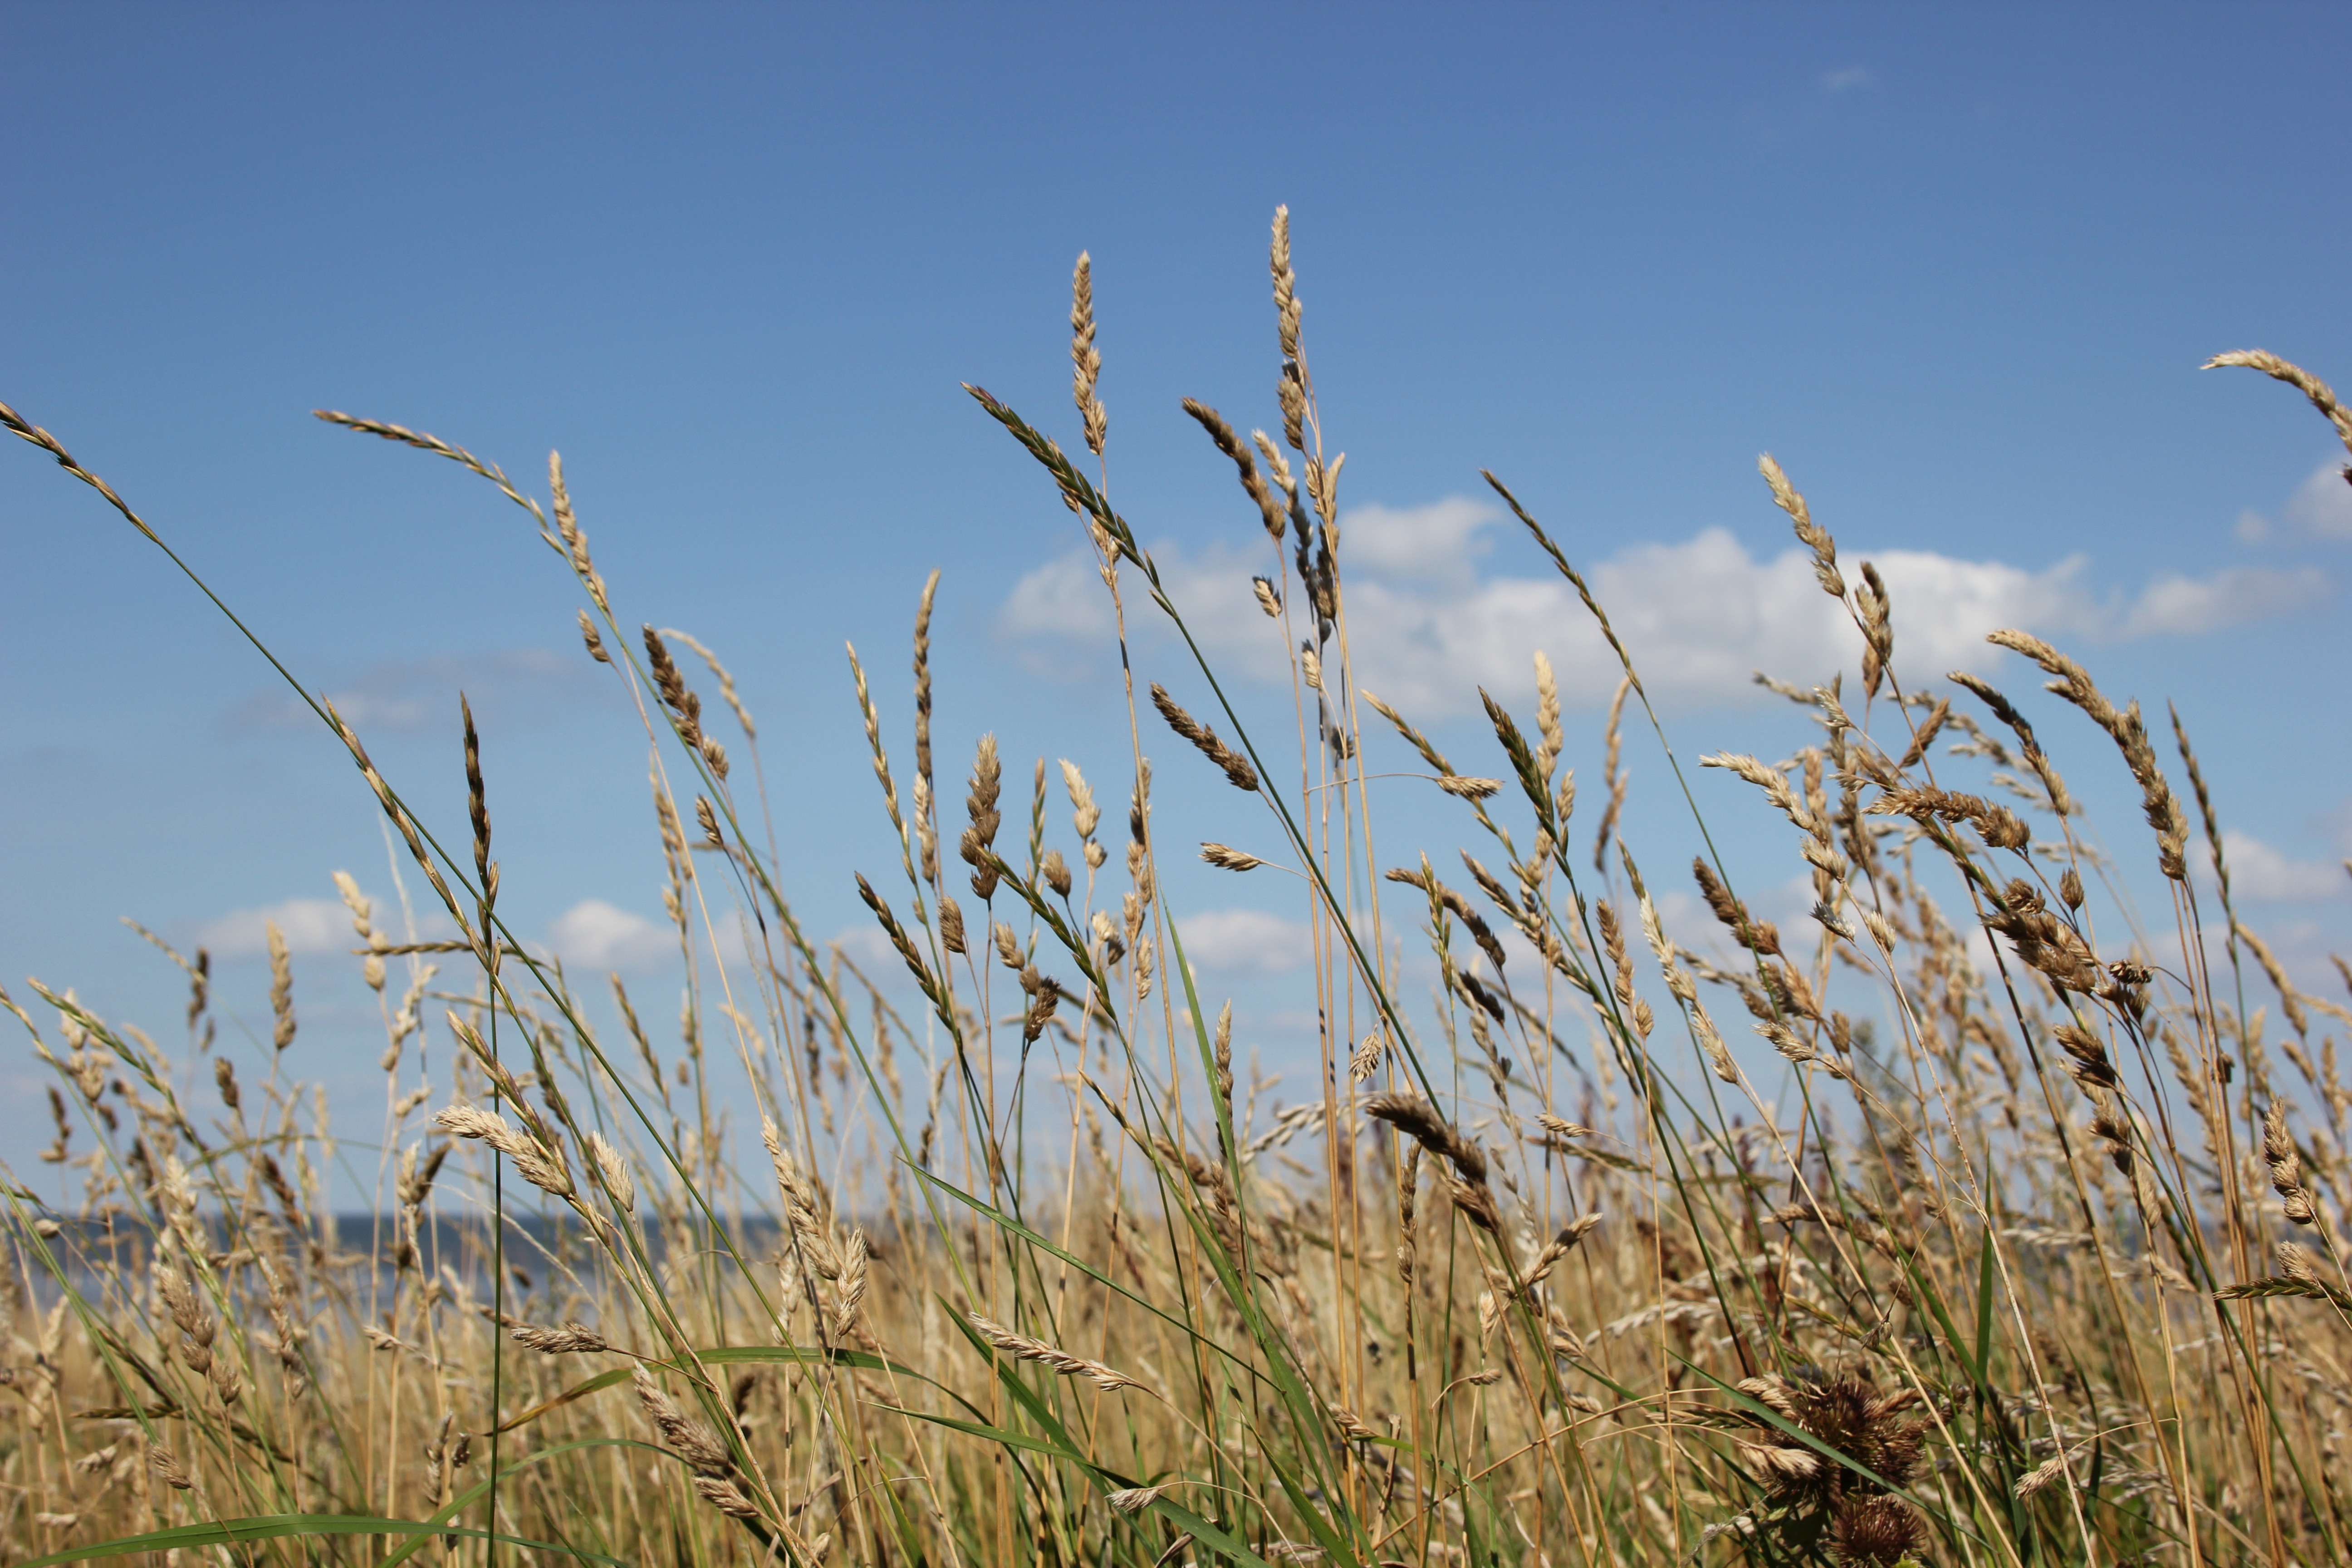
landscape, nature, grass, marsh, cloud, plant, sky, field, meadow, prairie, flower, wind, summer, crop, agriculture, plain, grassland, wetland, habitat, ecosystem, grasses, steppe, flowering plant, natural environment, grass family, land plant, phragmites